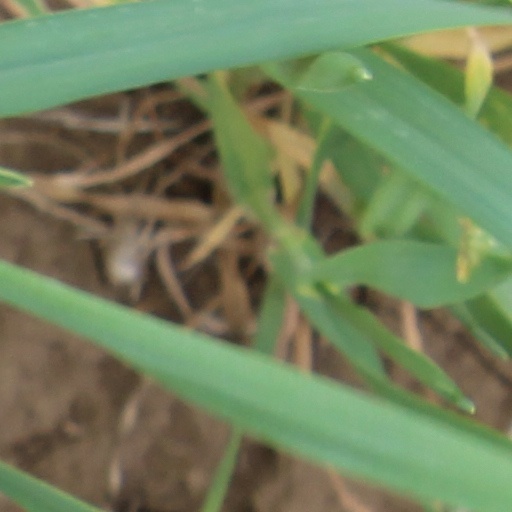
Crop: wheat